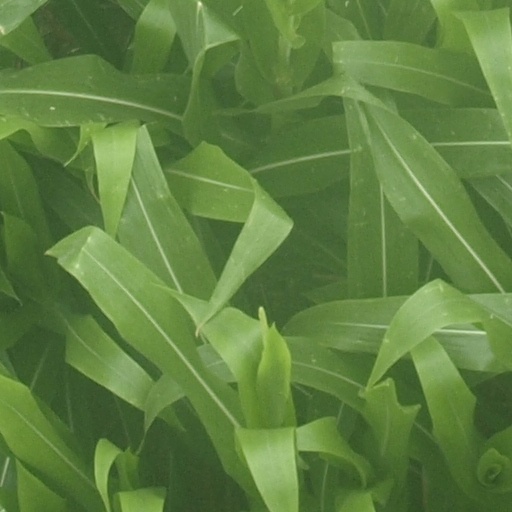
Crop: maize; corn